Bulgaria

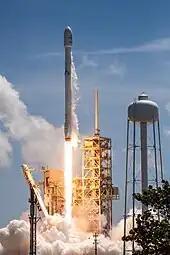
The launch of BulgariaSat-1 by SpaceX

Bulgaria is a parliamentary democracy where the prime minister is the head of government and the most powerful executive position. The political system has three branches—legislative, executive and judicial, with universal suffrage for citizens at least 18 years old. The Constitution also provides possibilities of direct democracy, namely petitions and national referendums. Elections are supervised by an independent Central Election Commission that includes members from all major political parties. Parties must register with the commission prior to participating in a national election. Normally, the prime minister-elect is the leader of the party receiving the most votes in parliamentary elections, although this is not always the case.